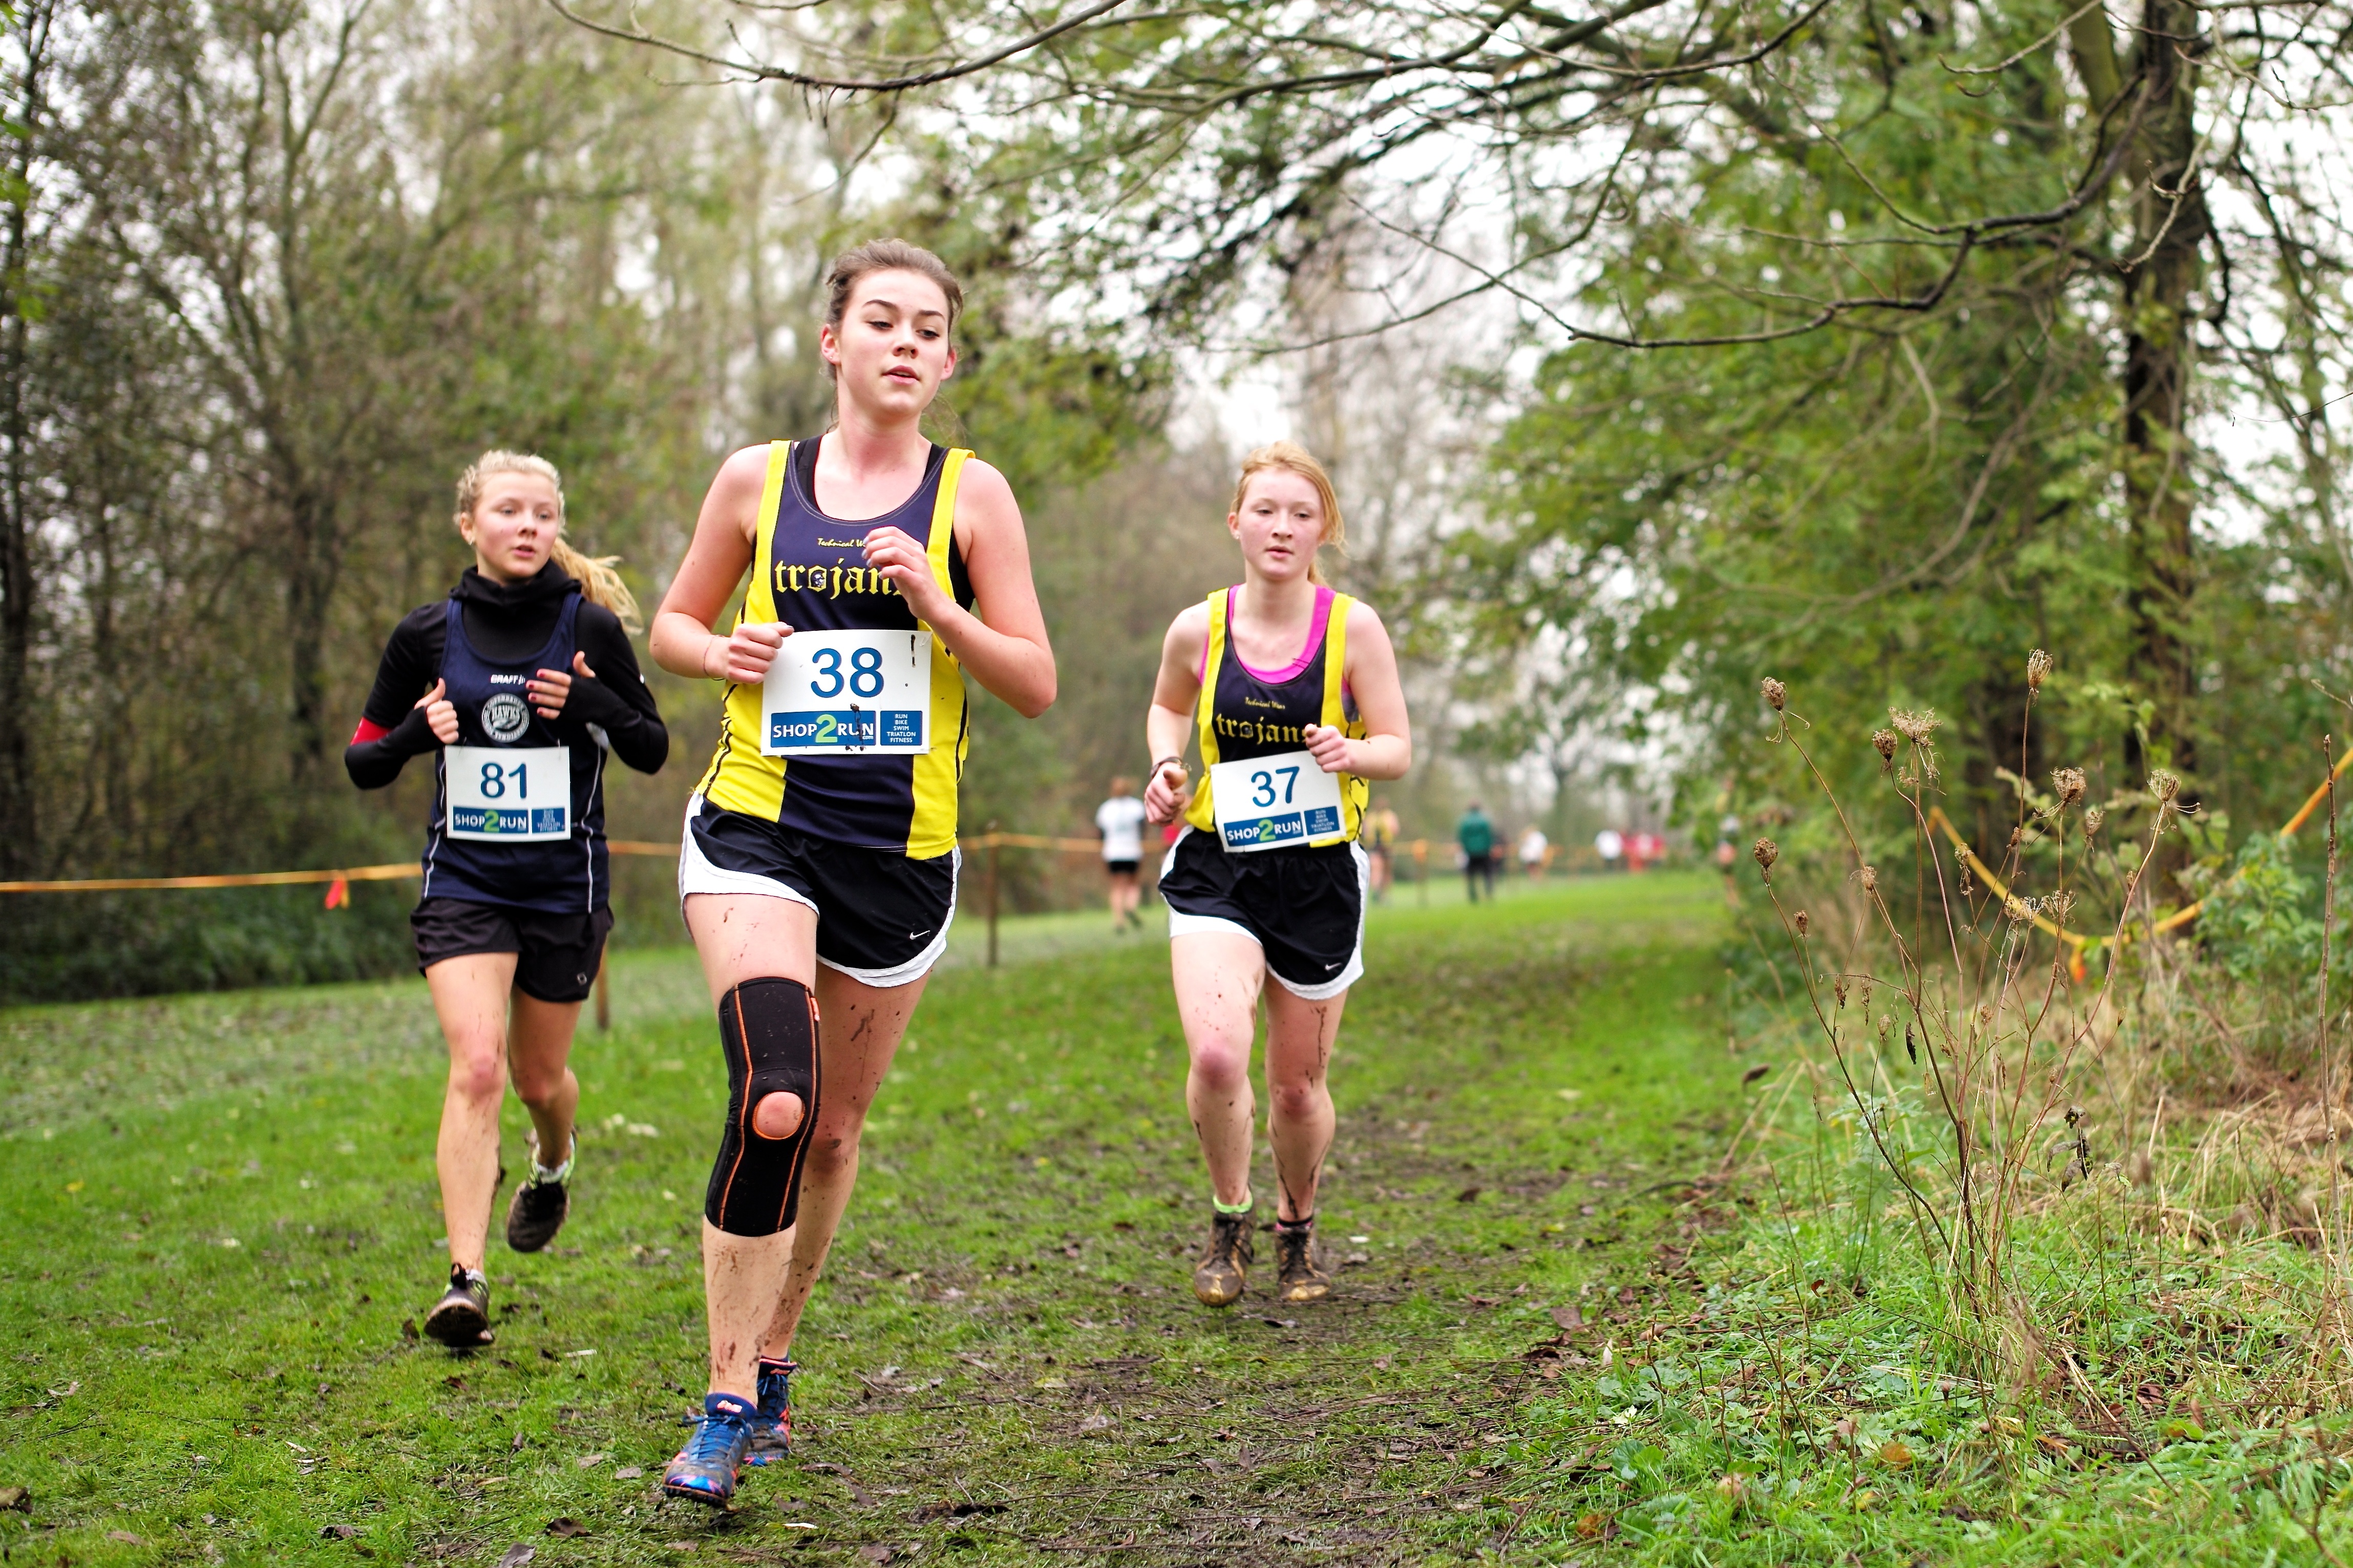
person, trail, running, recreation, jogging, race, sports, endurance, athletics, physical exercise, outdoor recreation, human action, individual sports, endurance sports, ultramarathon, duathlon, long distance running, cross country running, cross country cycling